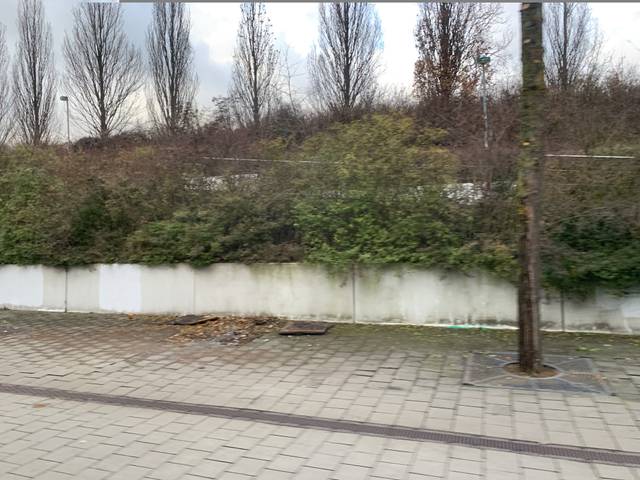
Region: Germany
Coordinates: 51.396, 12.389